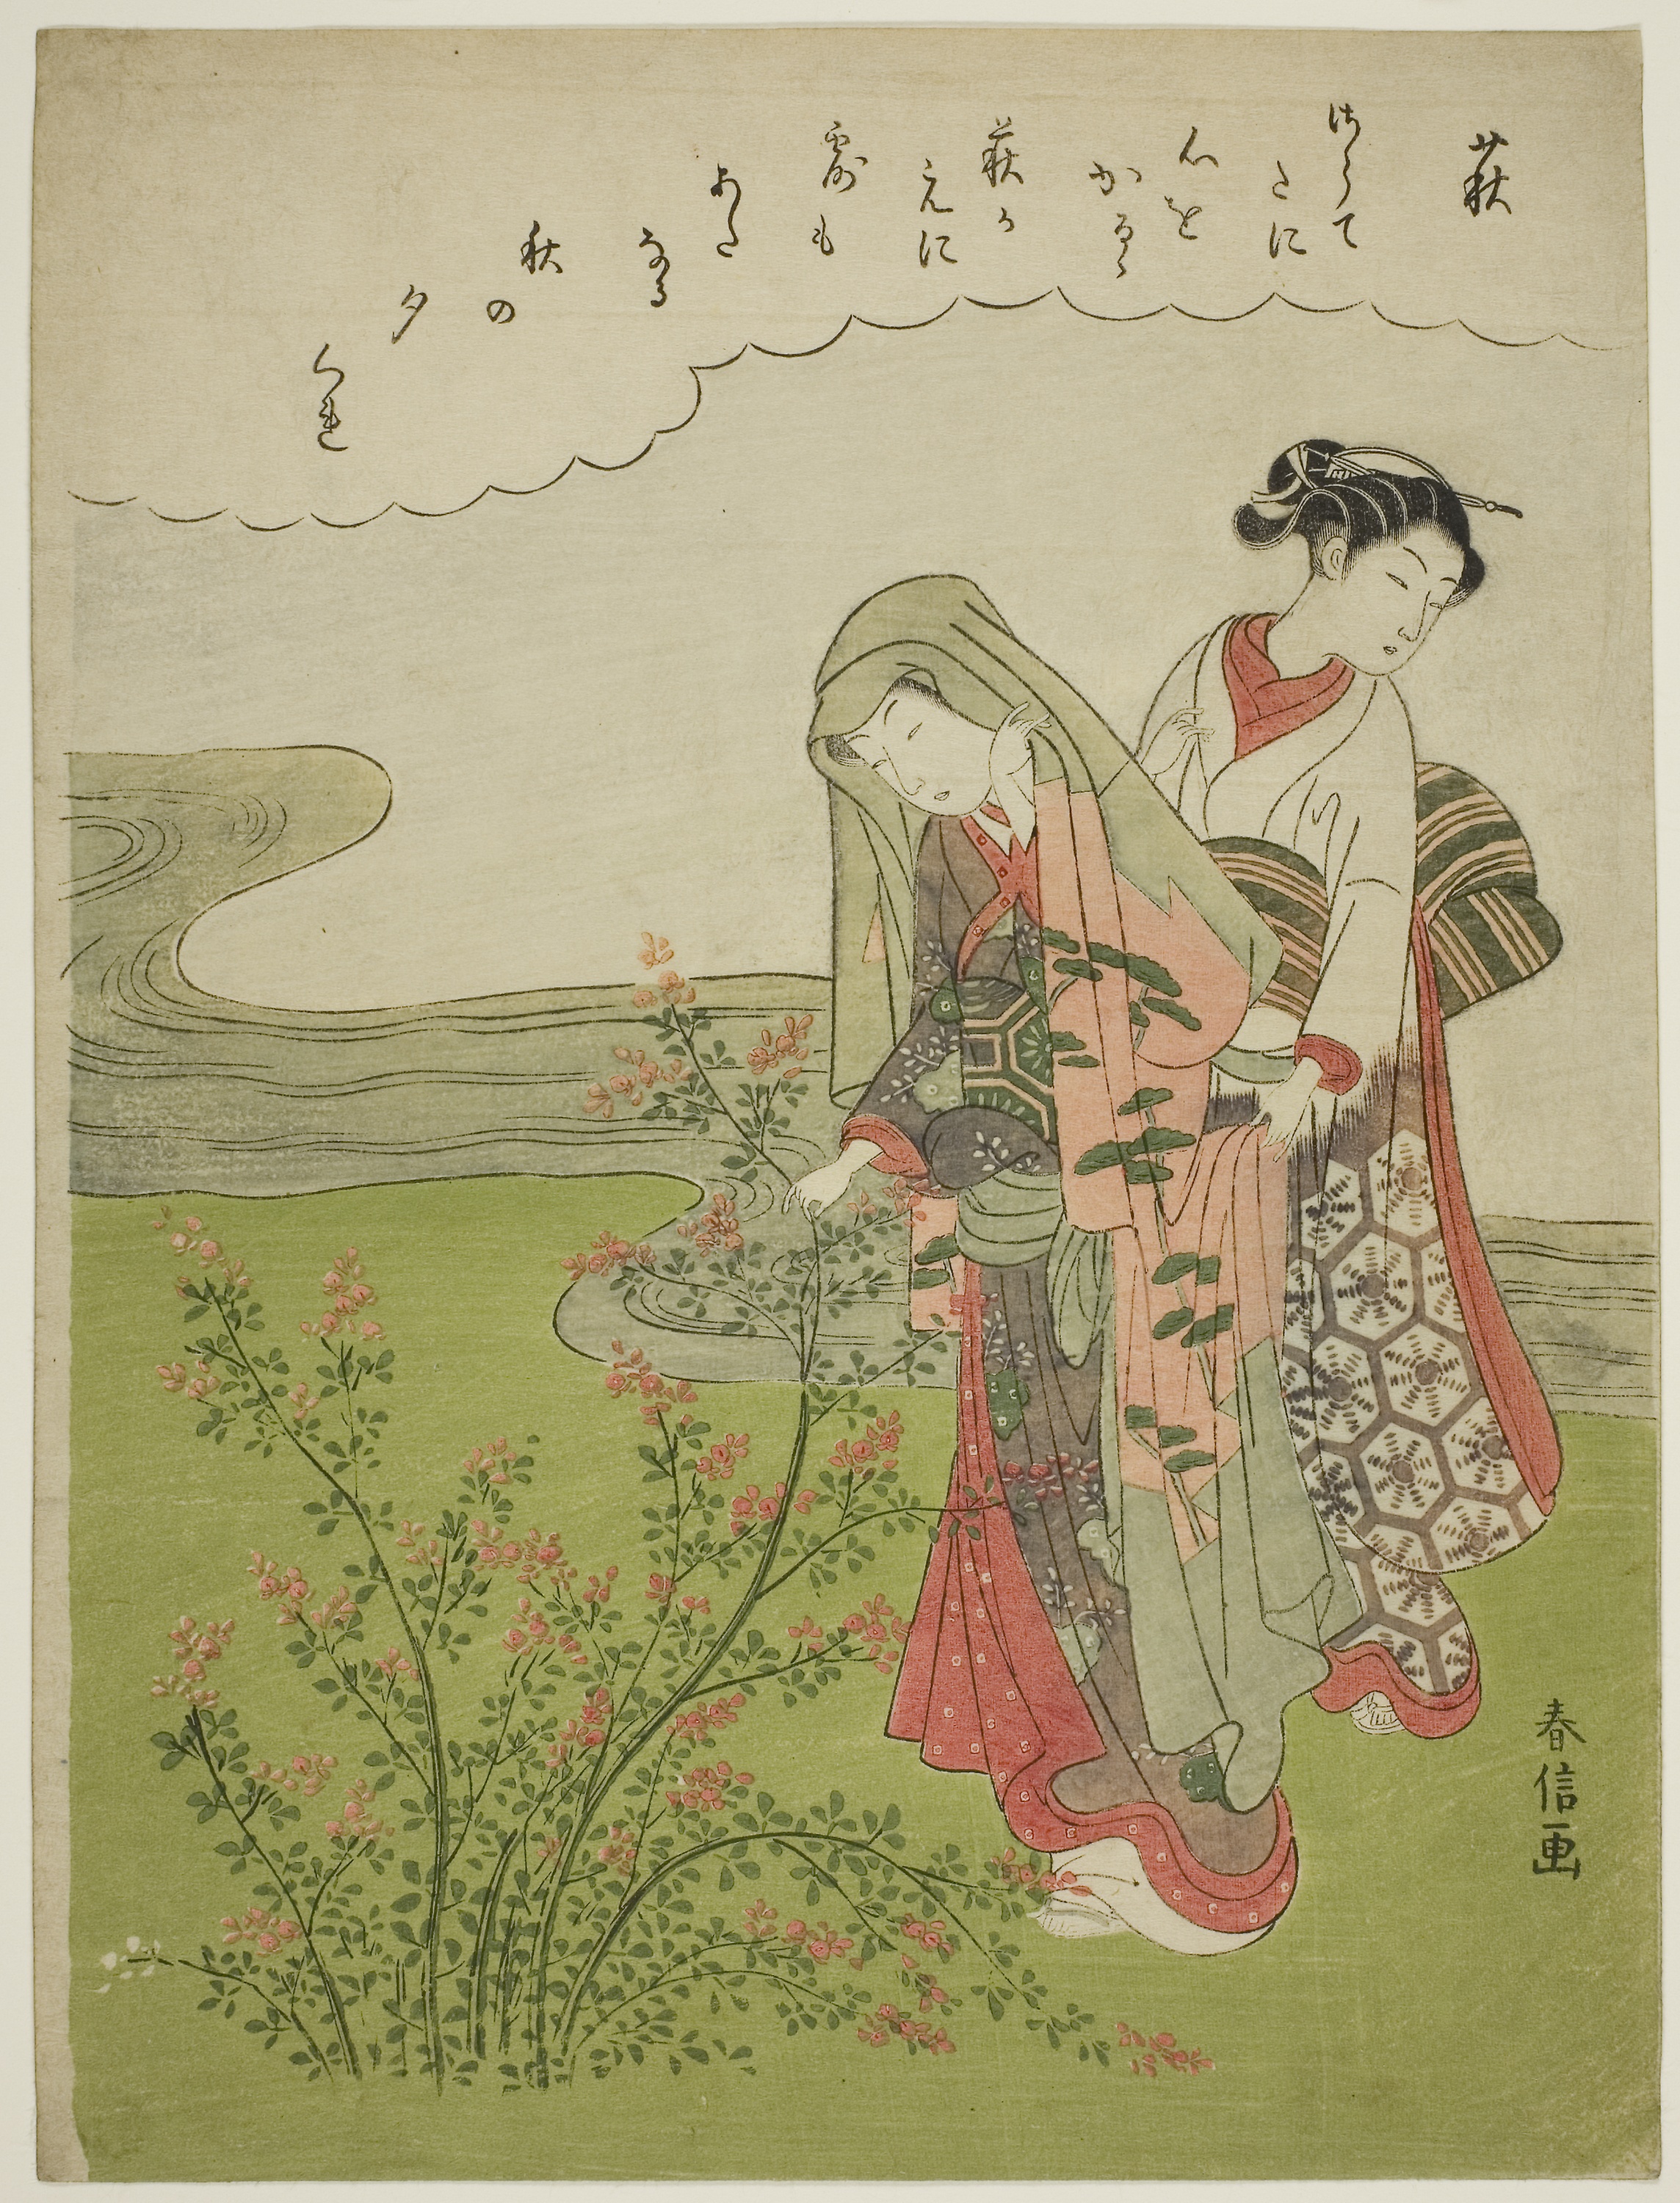
text, painting, art, illustration, costume design